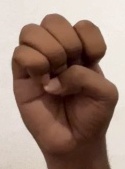
ASL sign: E